36th Street Portal

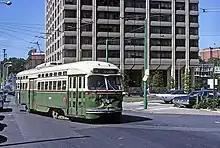
A PCC streetcar turning off 36th Street towards the portal in 1976.

The portal station was opened on October 17, 1955 by the Philadelphia Transportation Company (PTC) as part of a larger project to move portions of the elevated Market Street Line and surface trolleys underground. The original project to bury the elevated tracks between 23rd to 46th streets was announced by the PTC's predecessor, the Philadelphia Rapid Transit Company (PRT), in the 1920s, but was delayed due to the Great Depression and World War II. The PTC's revised project also included a new tunnel for subway–surface trolleys underneath the campus of the University of Pennsylvania, continuing from the original western portal at 23rd and Market streets to the 36th Street Portal, as well as to 40th Street and Baltimore Avenue for other trolley routes besides the 10.